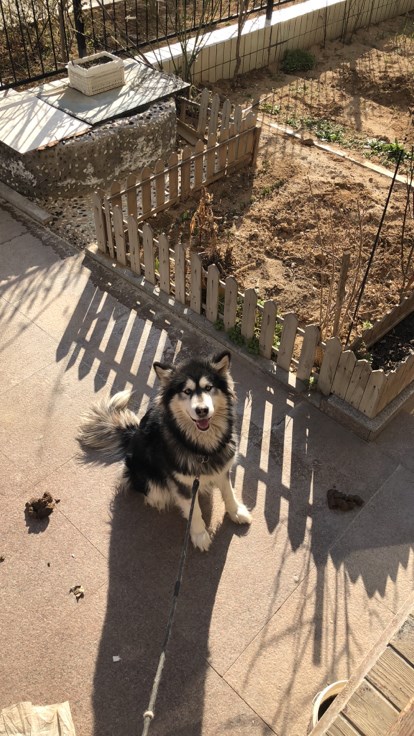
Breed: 1324-n000004-malamute